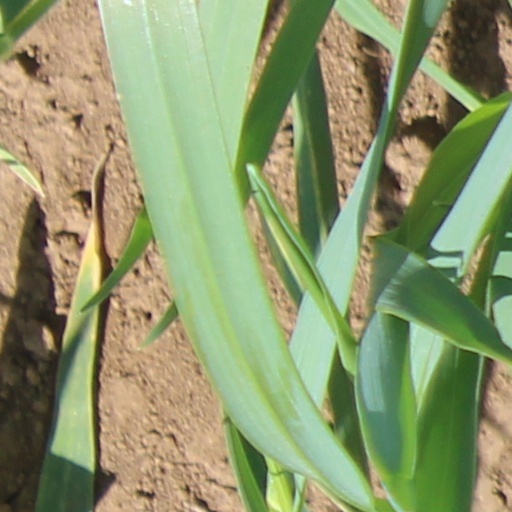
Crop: wheat